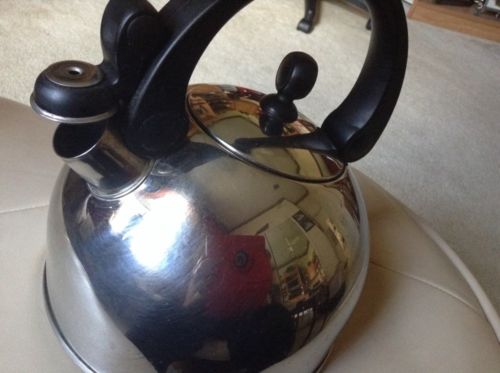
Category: kettle